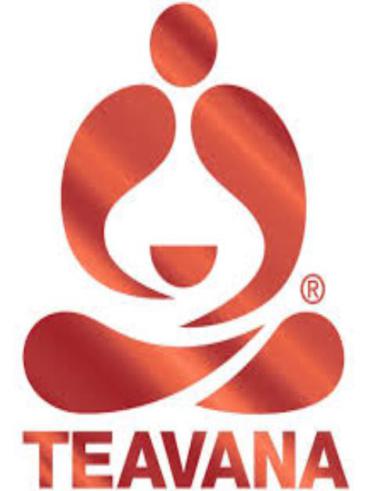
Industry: Food